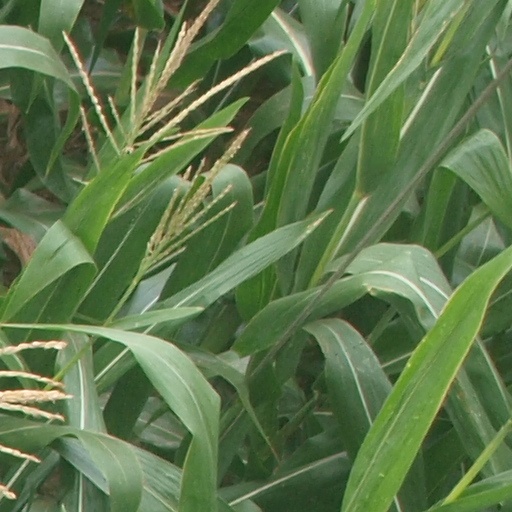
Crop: maize; corn